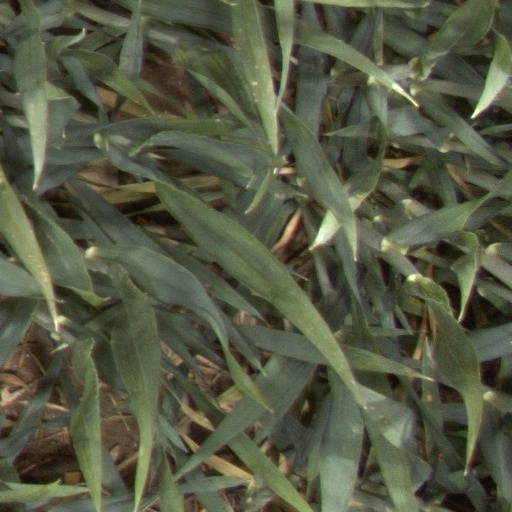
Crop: wheat